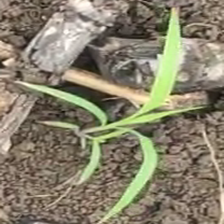
Weed species: Digitaria_SP_(Digitaria Sanguinalis )